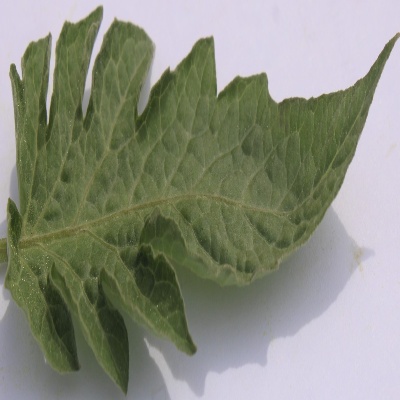
Crop: Tomato
Condition: healthy